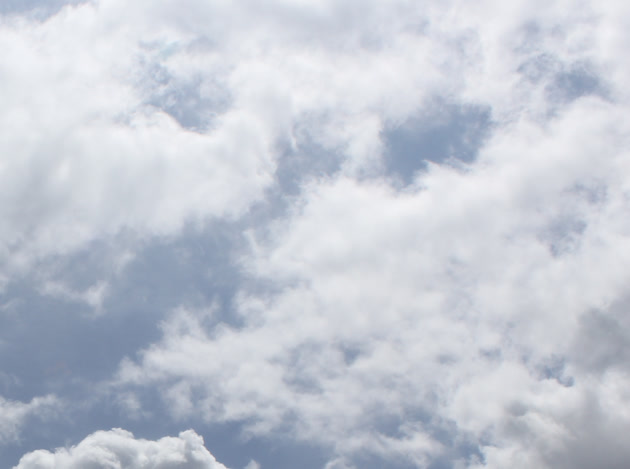
Cloud type: Altocumulus